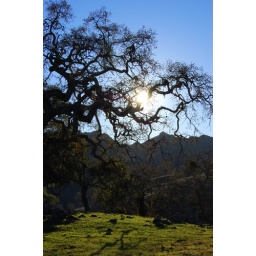
Tree on the drive to Calaveras reservoir.. Liked the green grass lit by the sun and blue sky..